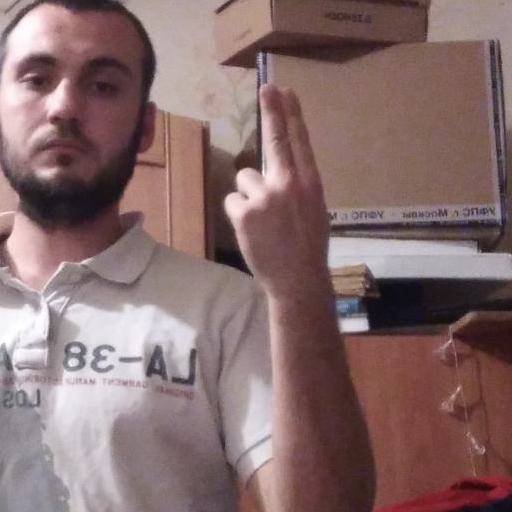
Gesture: two_up_inverted